University of Turin Department of Law

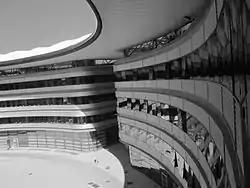
Luigi Einaudi Campus - Department of Law building

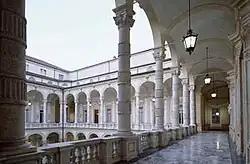
Central administrative building of the University of Turin

The history of the Department of Law can be traced to the establishment of the University of Turin, in 1404, and has followed its developments over the ensuing six centuries.